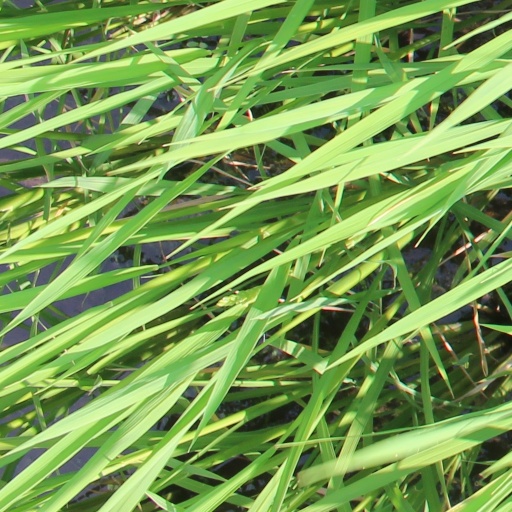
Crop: rice